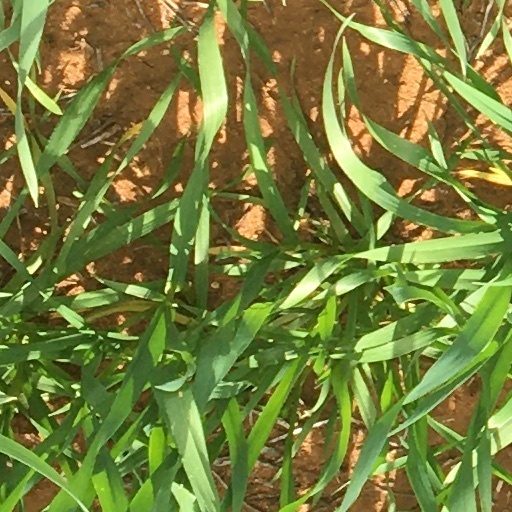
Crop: wheat